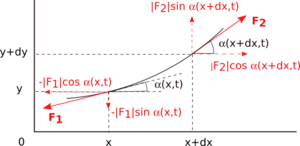
Répartition des forces de tension sur une corde vibrante
La corde vibrante est le modèle physique permettant de représenter les mouvements d'oscillation d'un fil tendu. On supposera ici qu'il est tenu par ses deux extrémités, ce qui n'est pas toujours le cas.